Choctaw County, Oklahoma

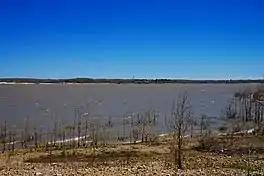
Hugo Lake

Choctaw County is in southeastern Oklahoma, in a 10-county area designated for tourism purposes by the Oklahoma Department of Tourism and Recreation as Choctaw Country. According to the U.S. Census Bureau, the county has a total area of , of which is land and (3.7%) is water. The major streams in the county are the Kiamichi River, the Muddy Boggy River and the Clear Boggy River, which all drain into the Red River. Lakes include Hugo Lake, on the Kiamichi River, and Raymond Gary Lake. Choctaw County is the only documented part of Oklahoma, together with McCurtain County, located within the natural range of the American alligator.